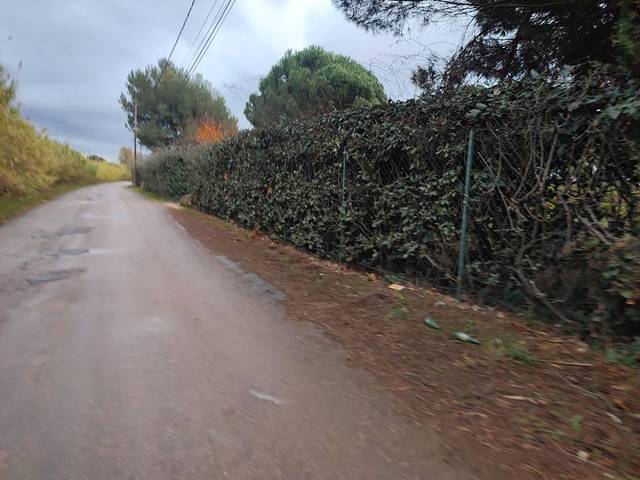
Region: France
Coordinates: 43.438, 6.717